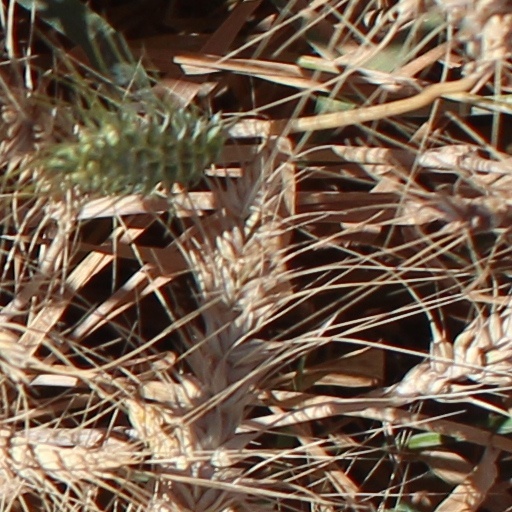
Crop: wheat